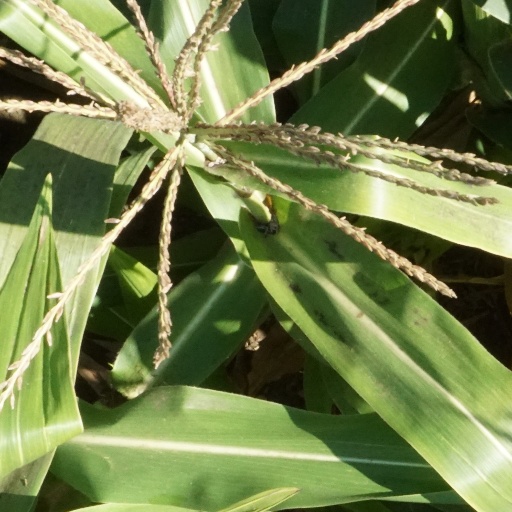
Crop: maize; corn